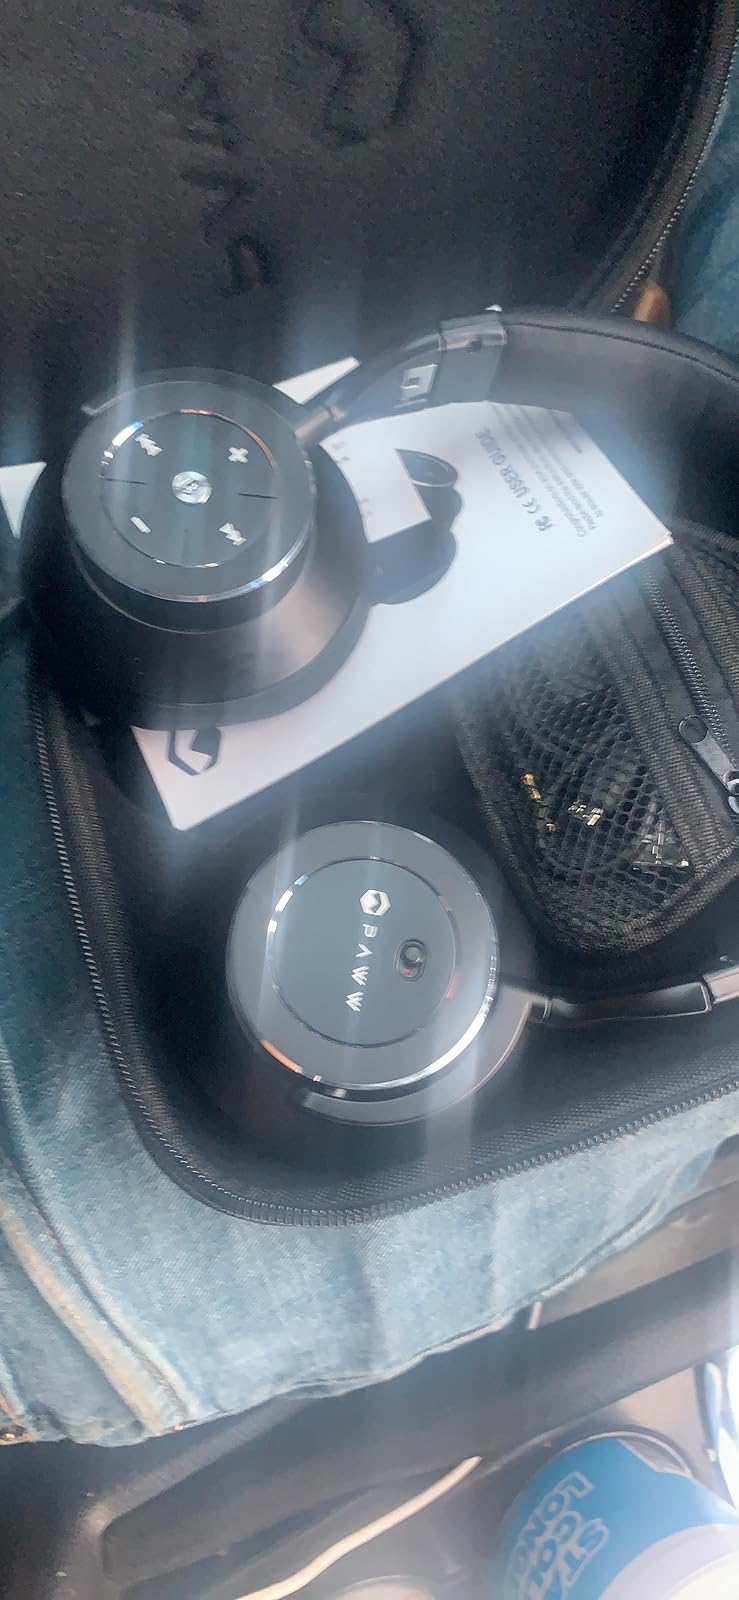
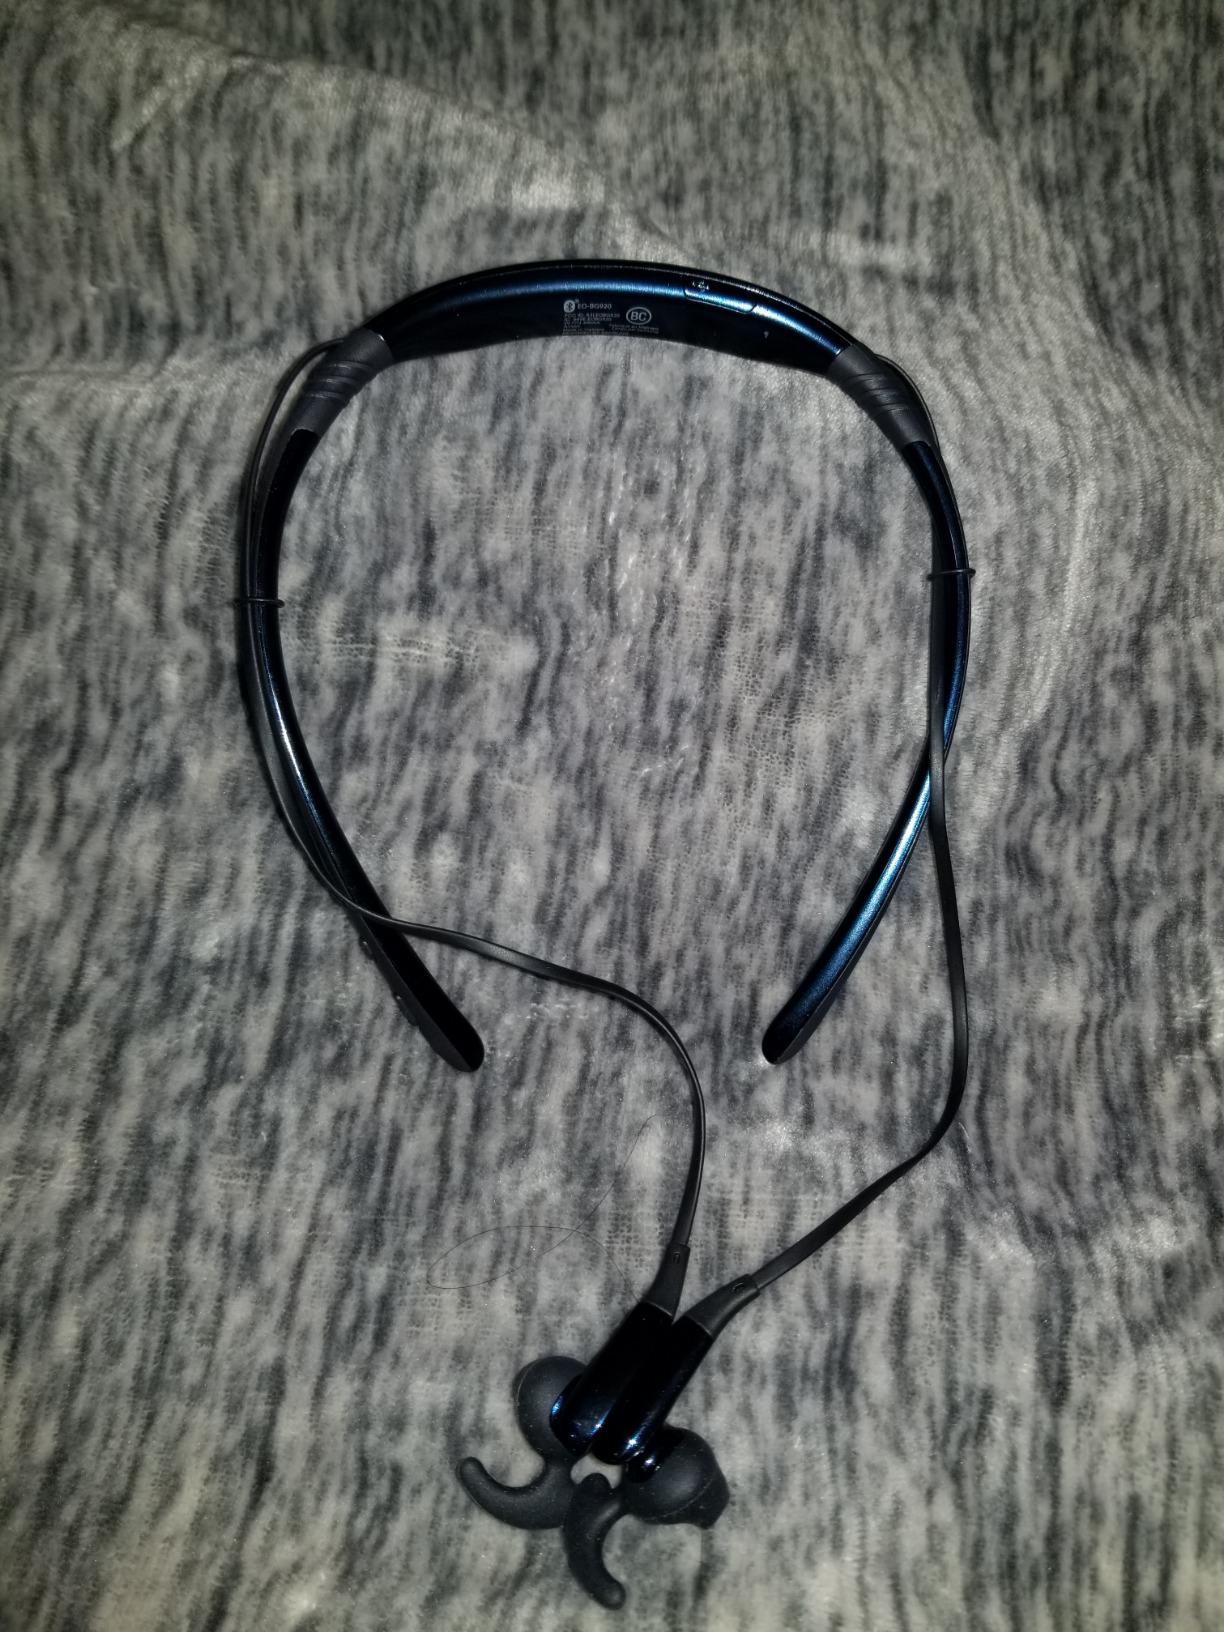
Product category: headphones
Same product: no